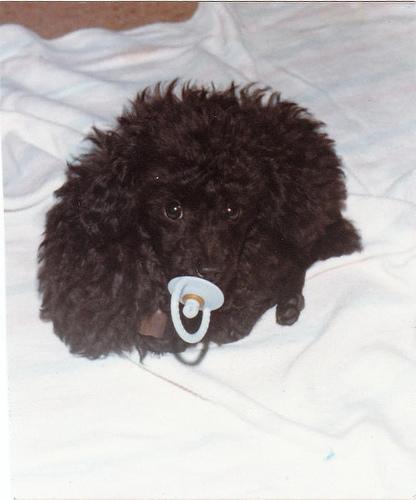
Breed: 2925-n000114-toy_poodle